Boy (2009 film)

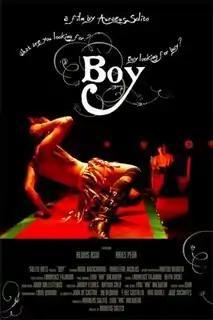
Theatrical release poster

Boy is a 2009 Philippine film by director Auraeus Solito. The 83-minute film produced by recounts a young poet's infatuation with a young macho dancer.